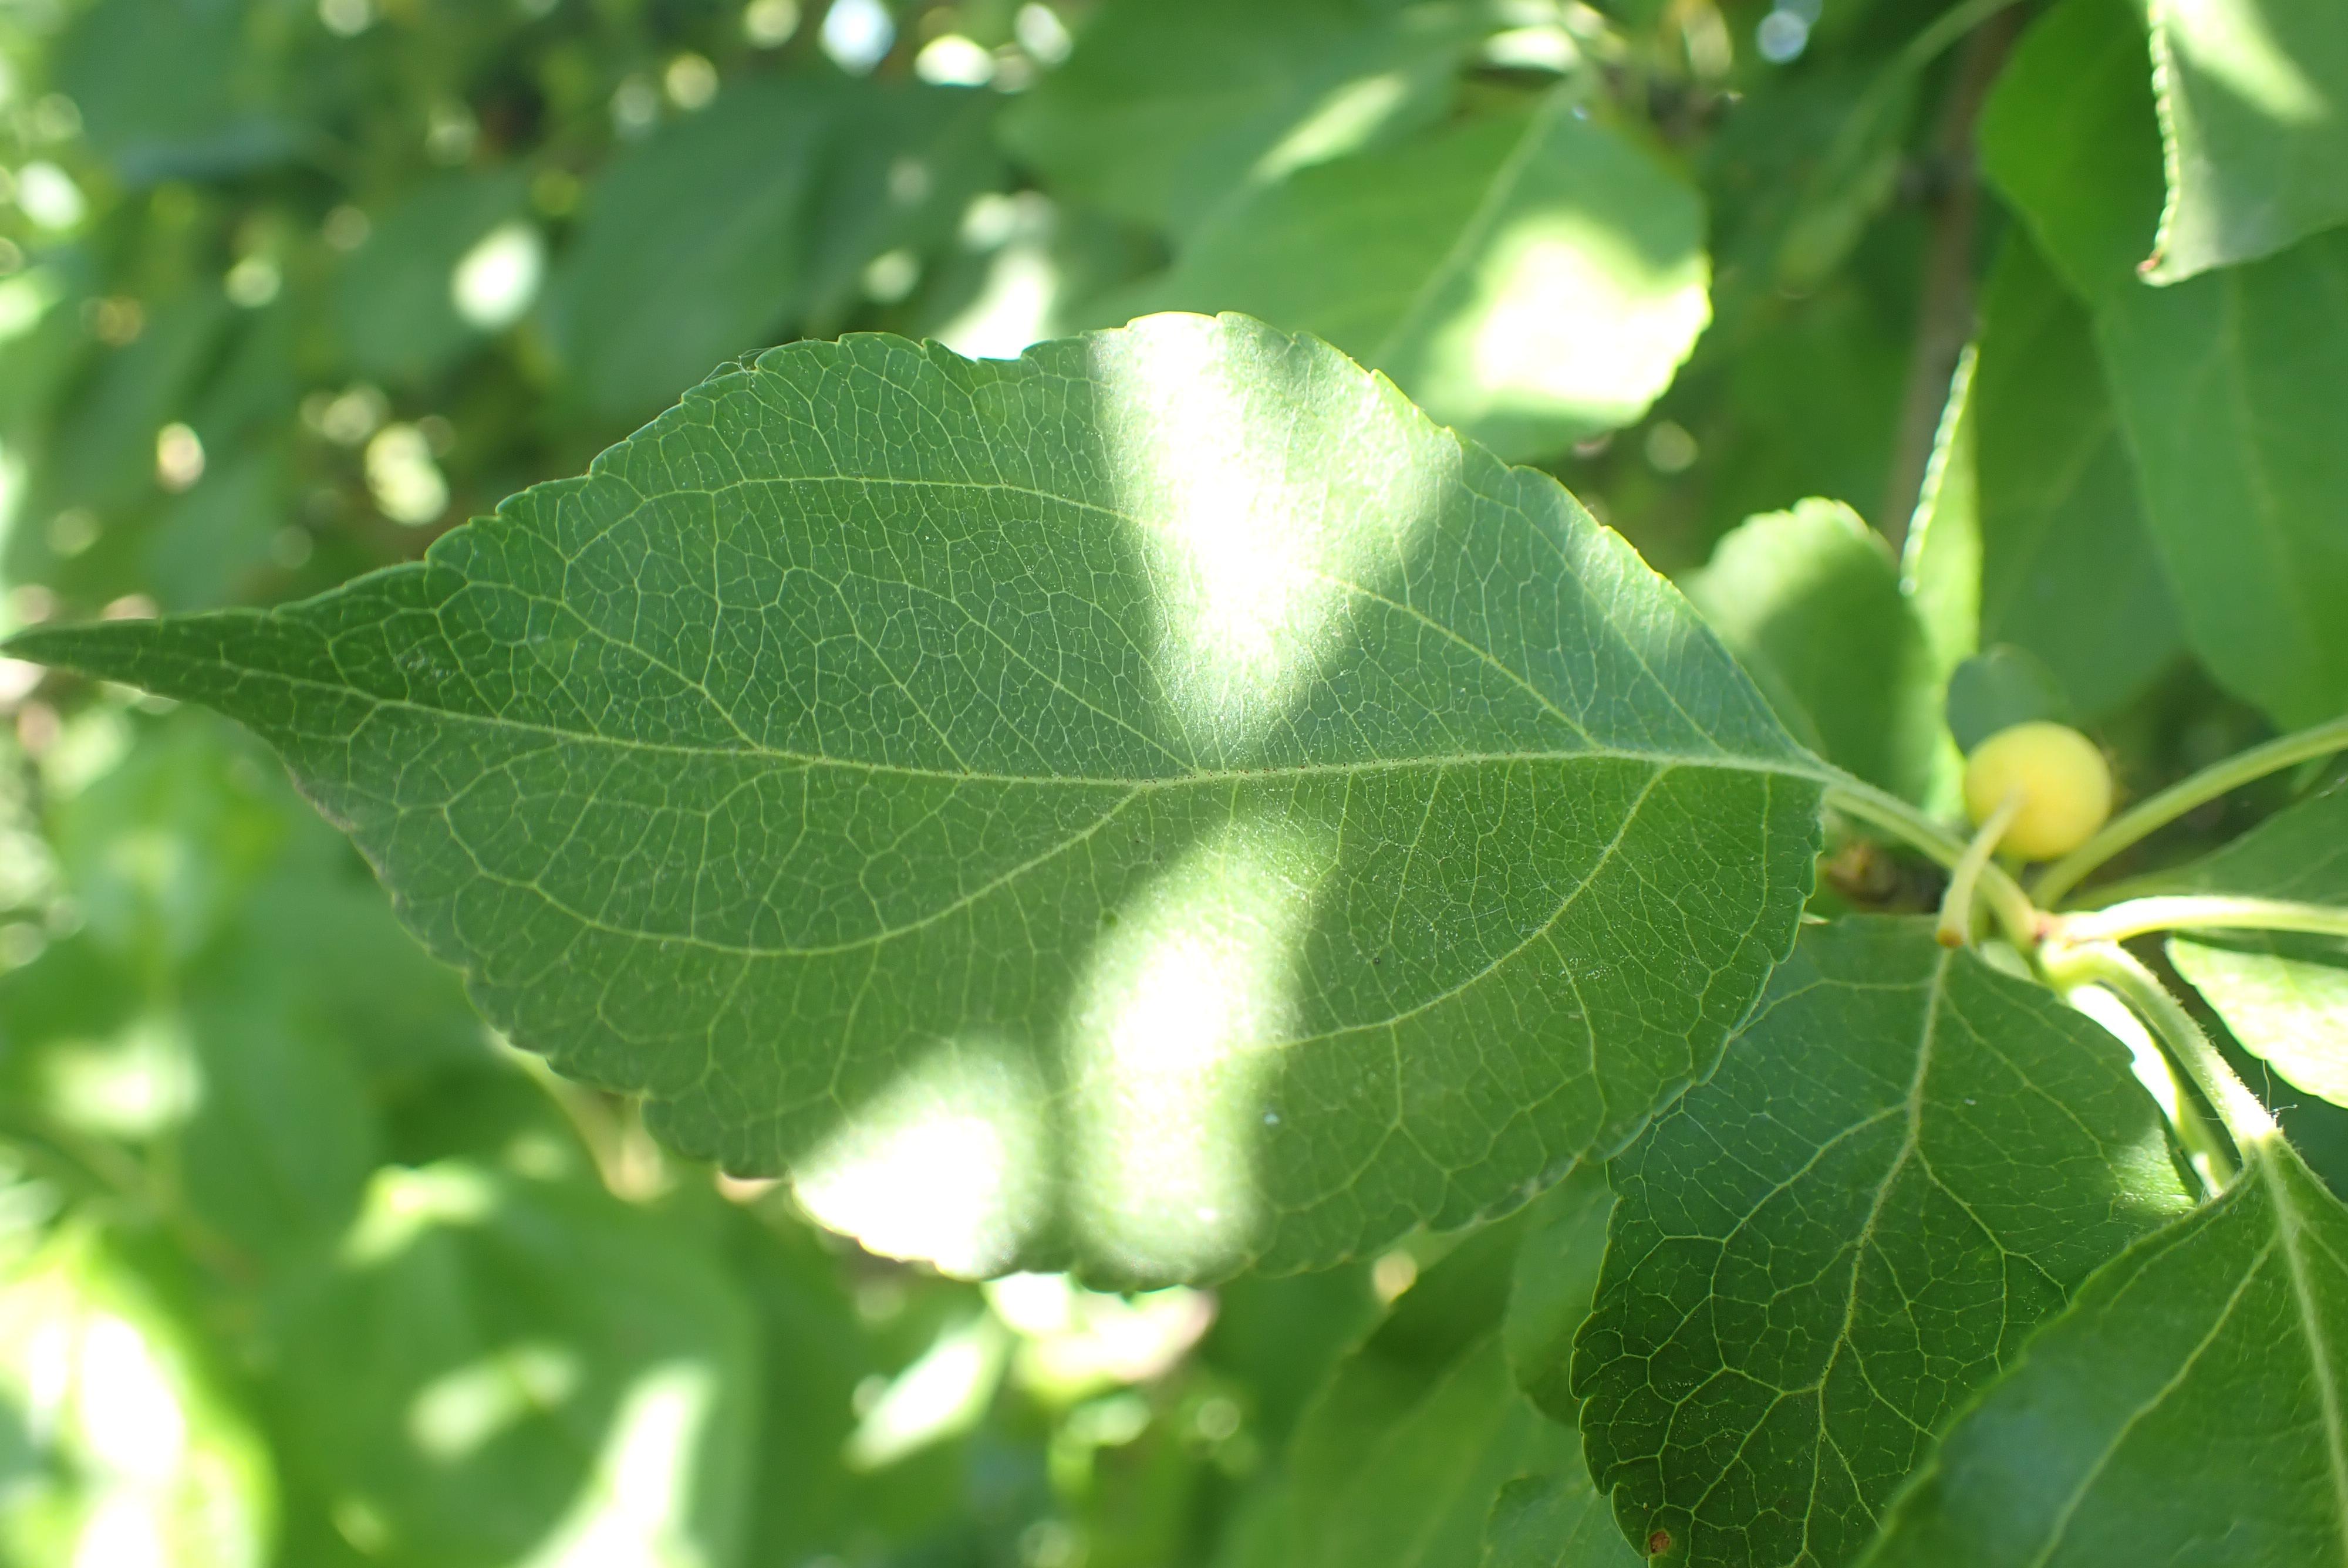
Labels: healthy